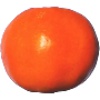
Label: Clementine 1